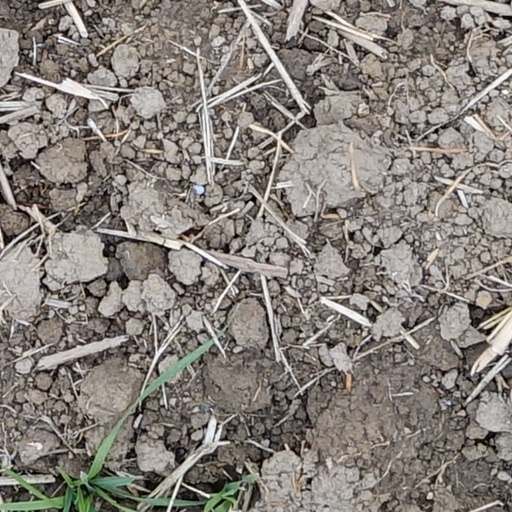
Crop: wheat